Keighley railway station

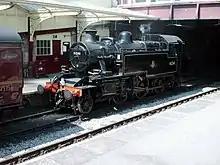
Keighley and Worth Valley Railway

The National Rail side of the station is fully staffed, with the ticket office open seven days a week (except evenings). Train running information is provided via a public address system, posters and digital information screens. A waiting room is available on platform 1 and shelters on platform 2. Step-free access to both platforms from the main entrance is via ramps from the road above, whilst platform 1 also has level access from Dalton Lane.